Home Army

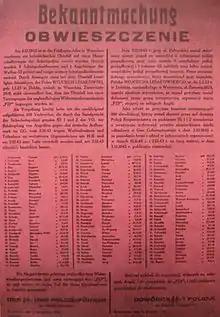
German poster listing 100 Polish hostages executed in reprisal for assassinations of German police and SS by a Polish "terrorist organization in the service of the English", Warsaw, 2 October 1943

The largest and best-known of the Operation Tempest battles, the Warsaw Uprising, constituted an attempt to liberate Poland's capital and began on 1 August 1944. Polish forces took control of substantial parts of the city and resisted the German-led forces until 2 October (a total of 63 days). With the Poles receiving no aid from the approaching Red Army, the Germans eventually defeated the insurrectionists and burned the city, quelling the Uprising on 2 October 1944. Other major Home Army city risings included Operation Ostra Brama in Wilno and the Lwów Uprising. The Home Army also prepared for a rising in Kraków but aborted due to various circumstances. While the Home Army managed to liberate a number of places from German control—for example, the Lublin area, where regional structures were able to set up a functioning government—they ultimately failed to secure sufficient territory to enable the government-in-exile to return to Poland due to Soviet hostility.